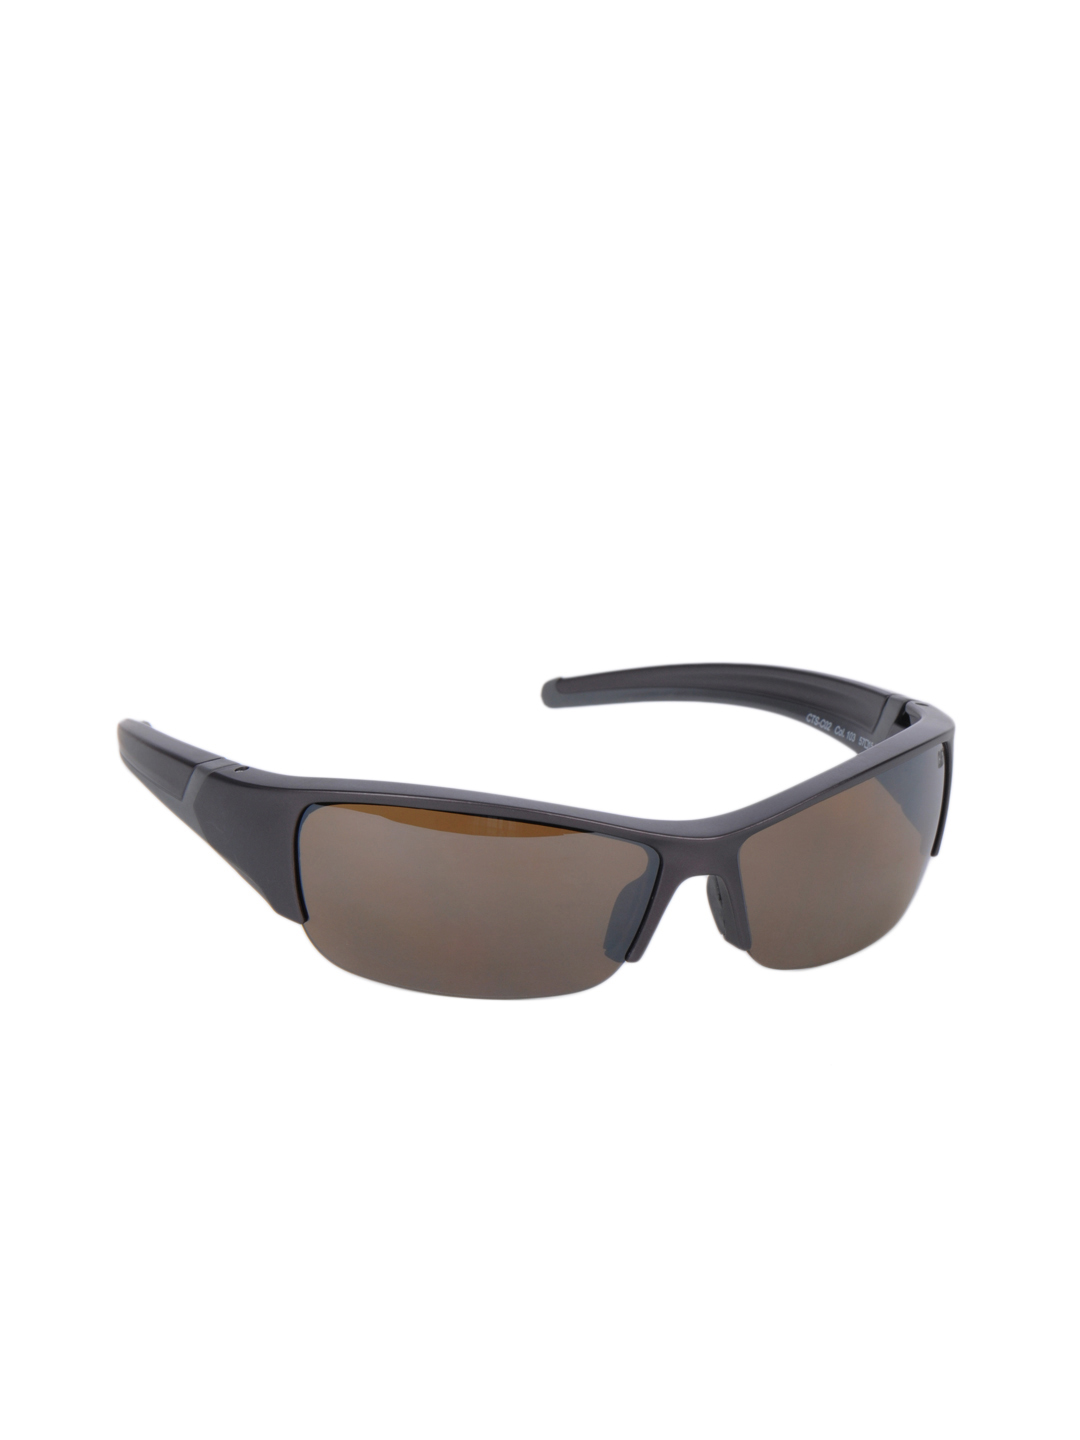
Cat Men Sheet Sunglasses
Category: Accessories / Eyewear / Sunglasses
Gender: Men
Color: Brown
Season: Winter 2016
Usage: Casual